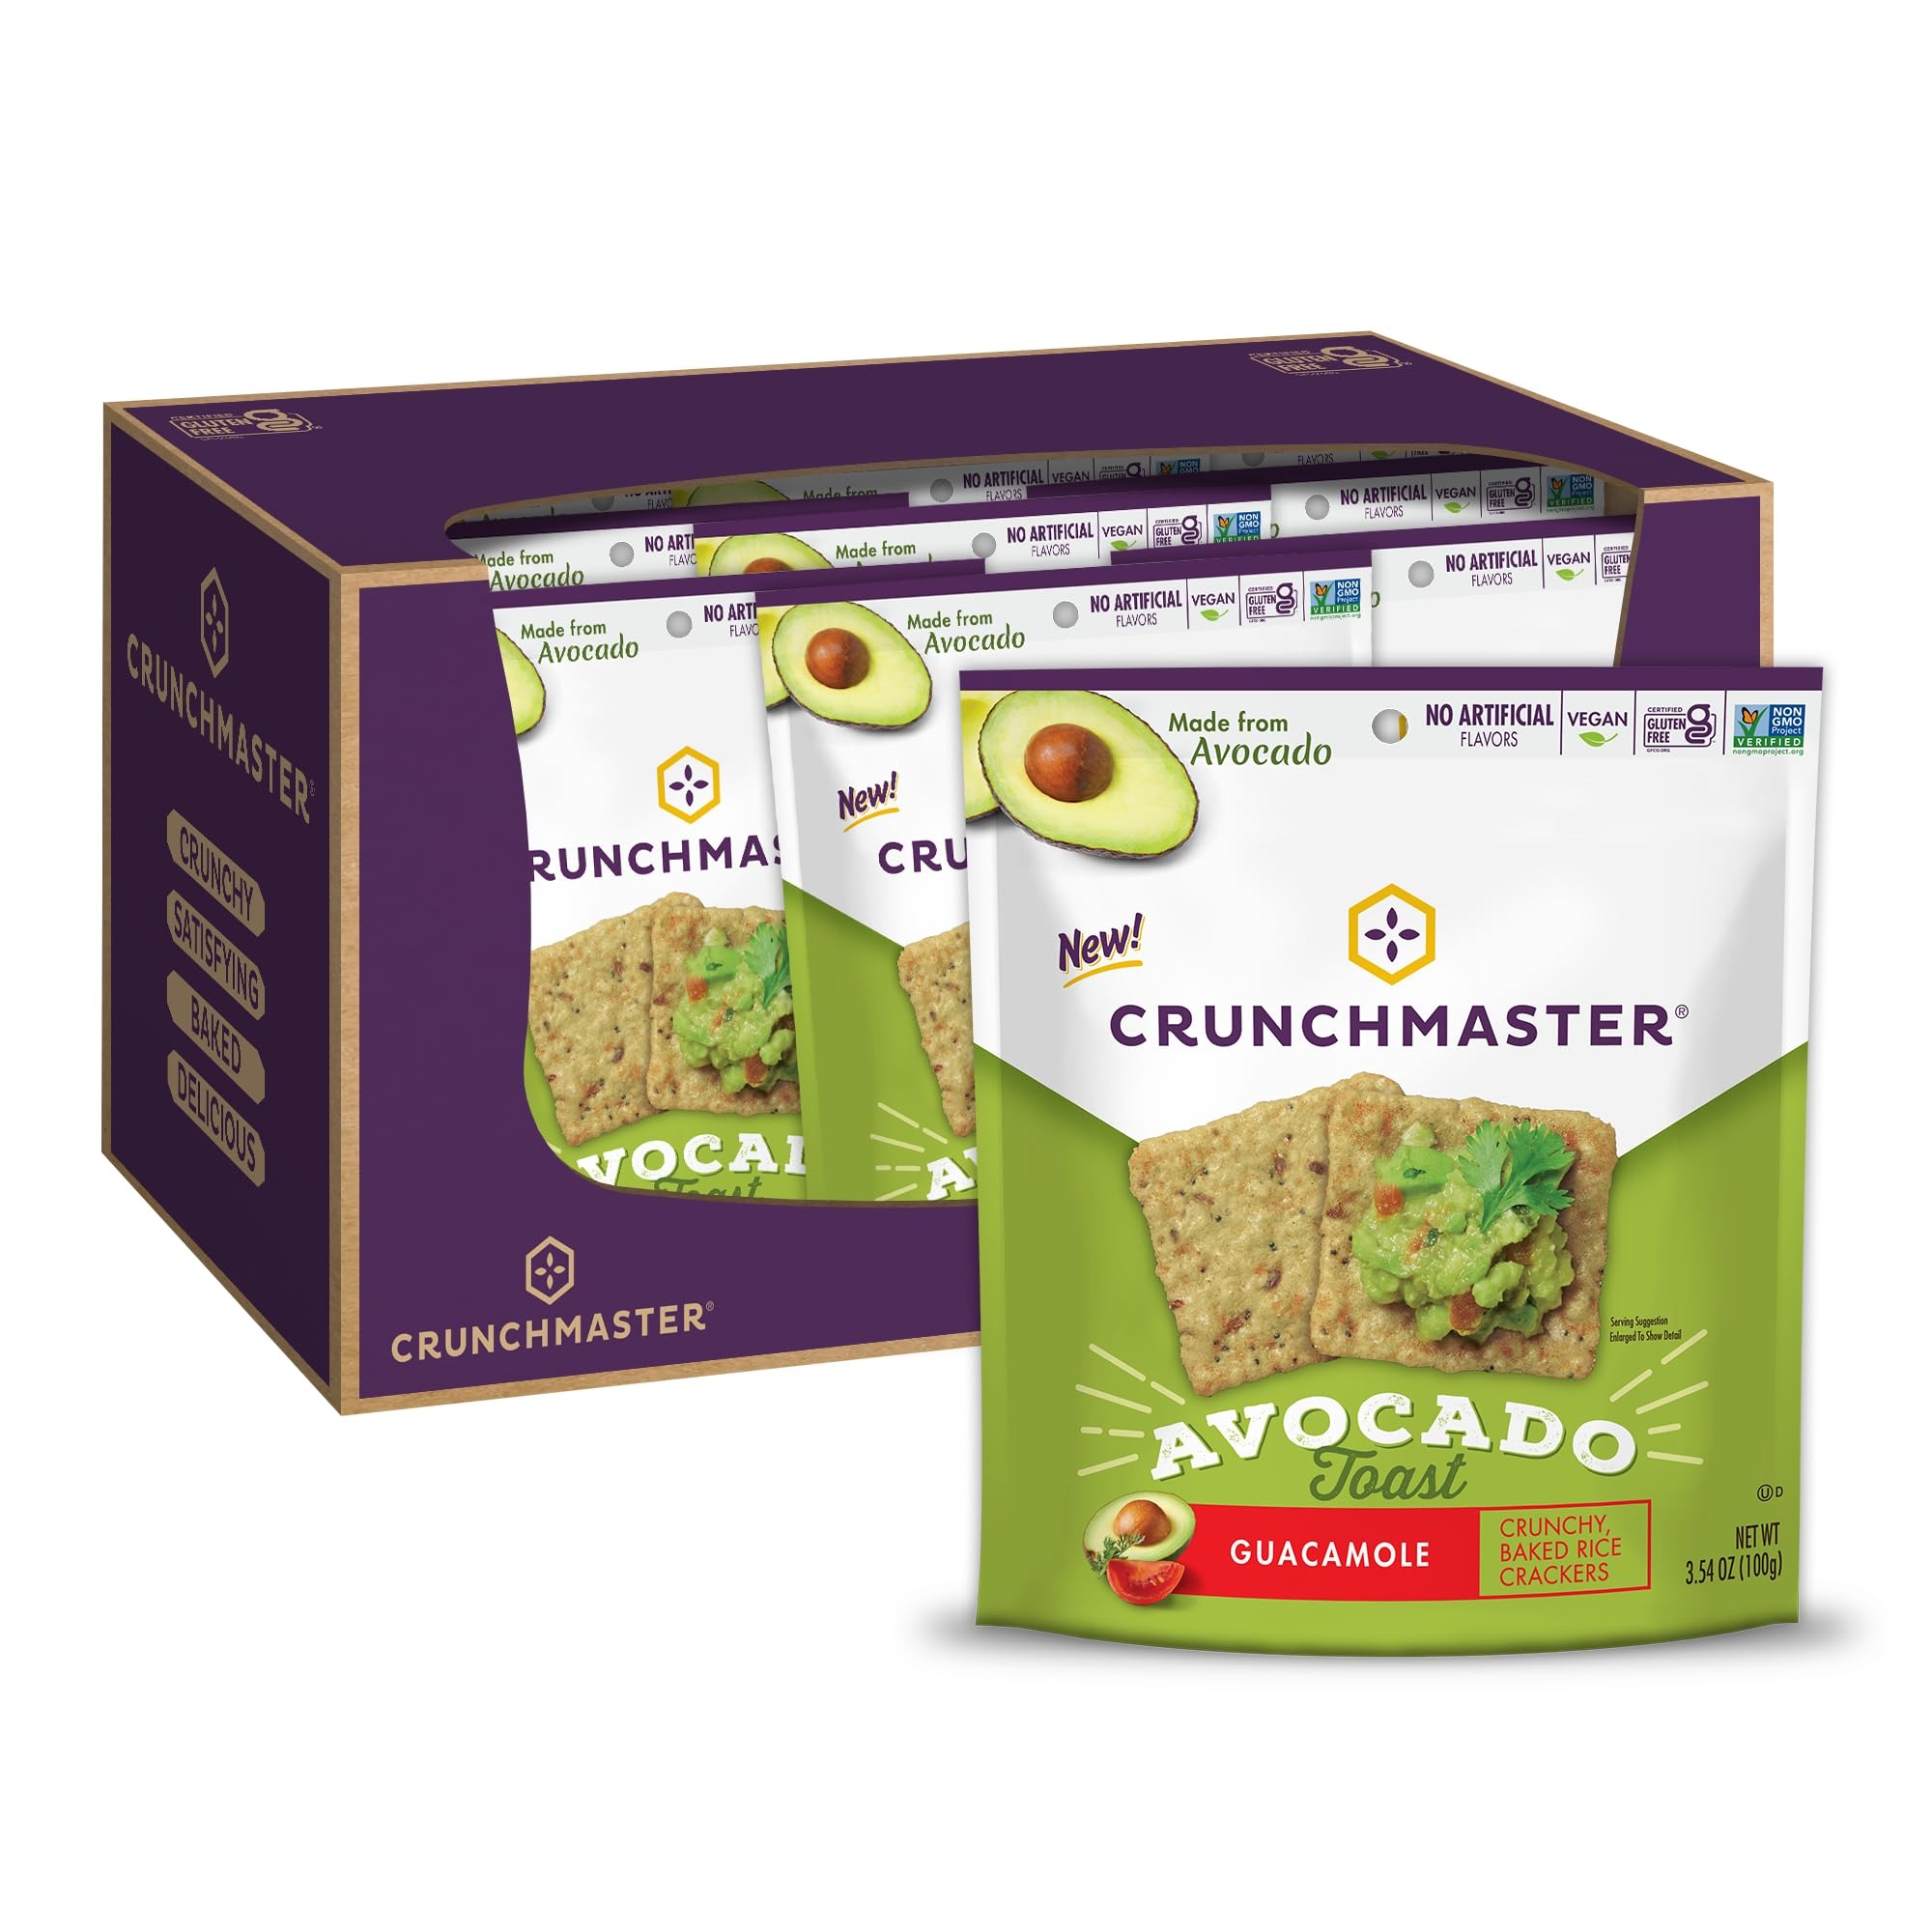
Item Name: Crunchmaster Avocado Toast Guacamole Crunchy, Baked Rice Crackers, Vegan Friendly, Kosher, Gluten Free & Non-GMO, 3.54 Ounce (Pack of 12)
Bullet Point: Crunchmaster Avocado Toast Guacamole Crunchy, Baked Rice Crackers, Vegan Friendly, Kosher, Gluten Free & Non-GMO, 3.54 Ounce (Pack of 12)
Value: 42.48
Unit: Ounce

Price: 21.34